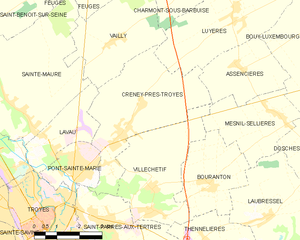
Carte des communes françaises: Creney-près-Troyes